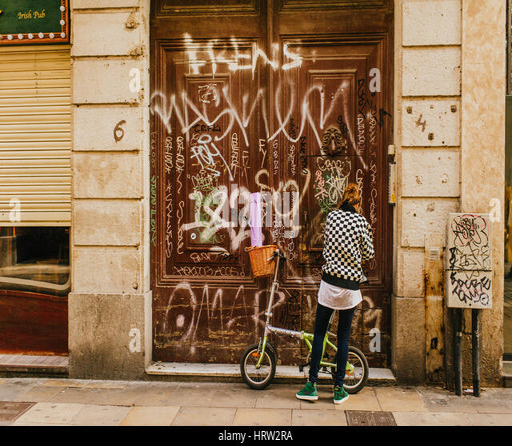
woman and bike on a street